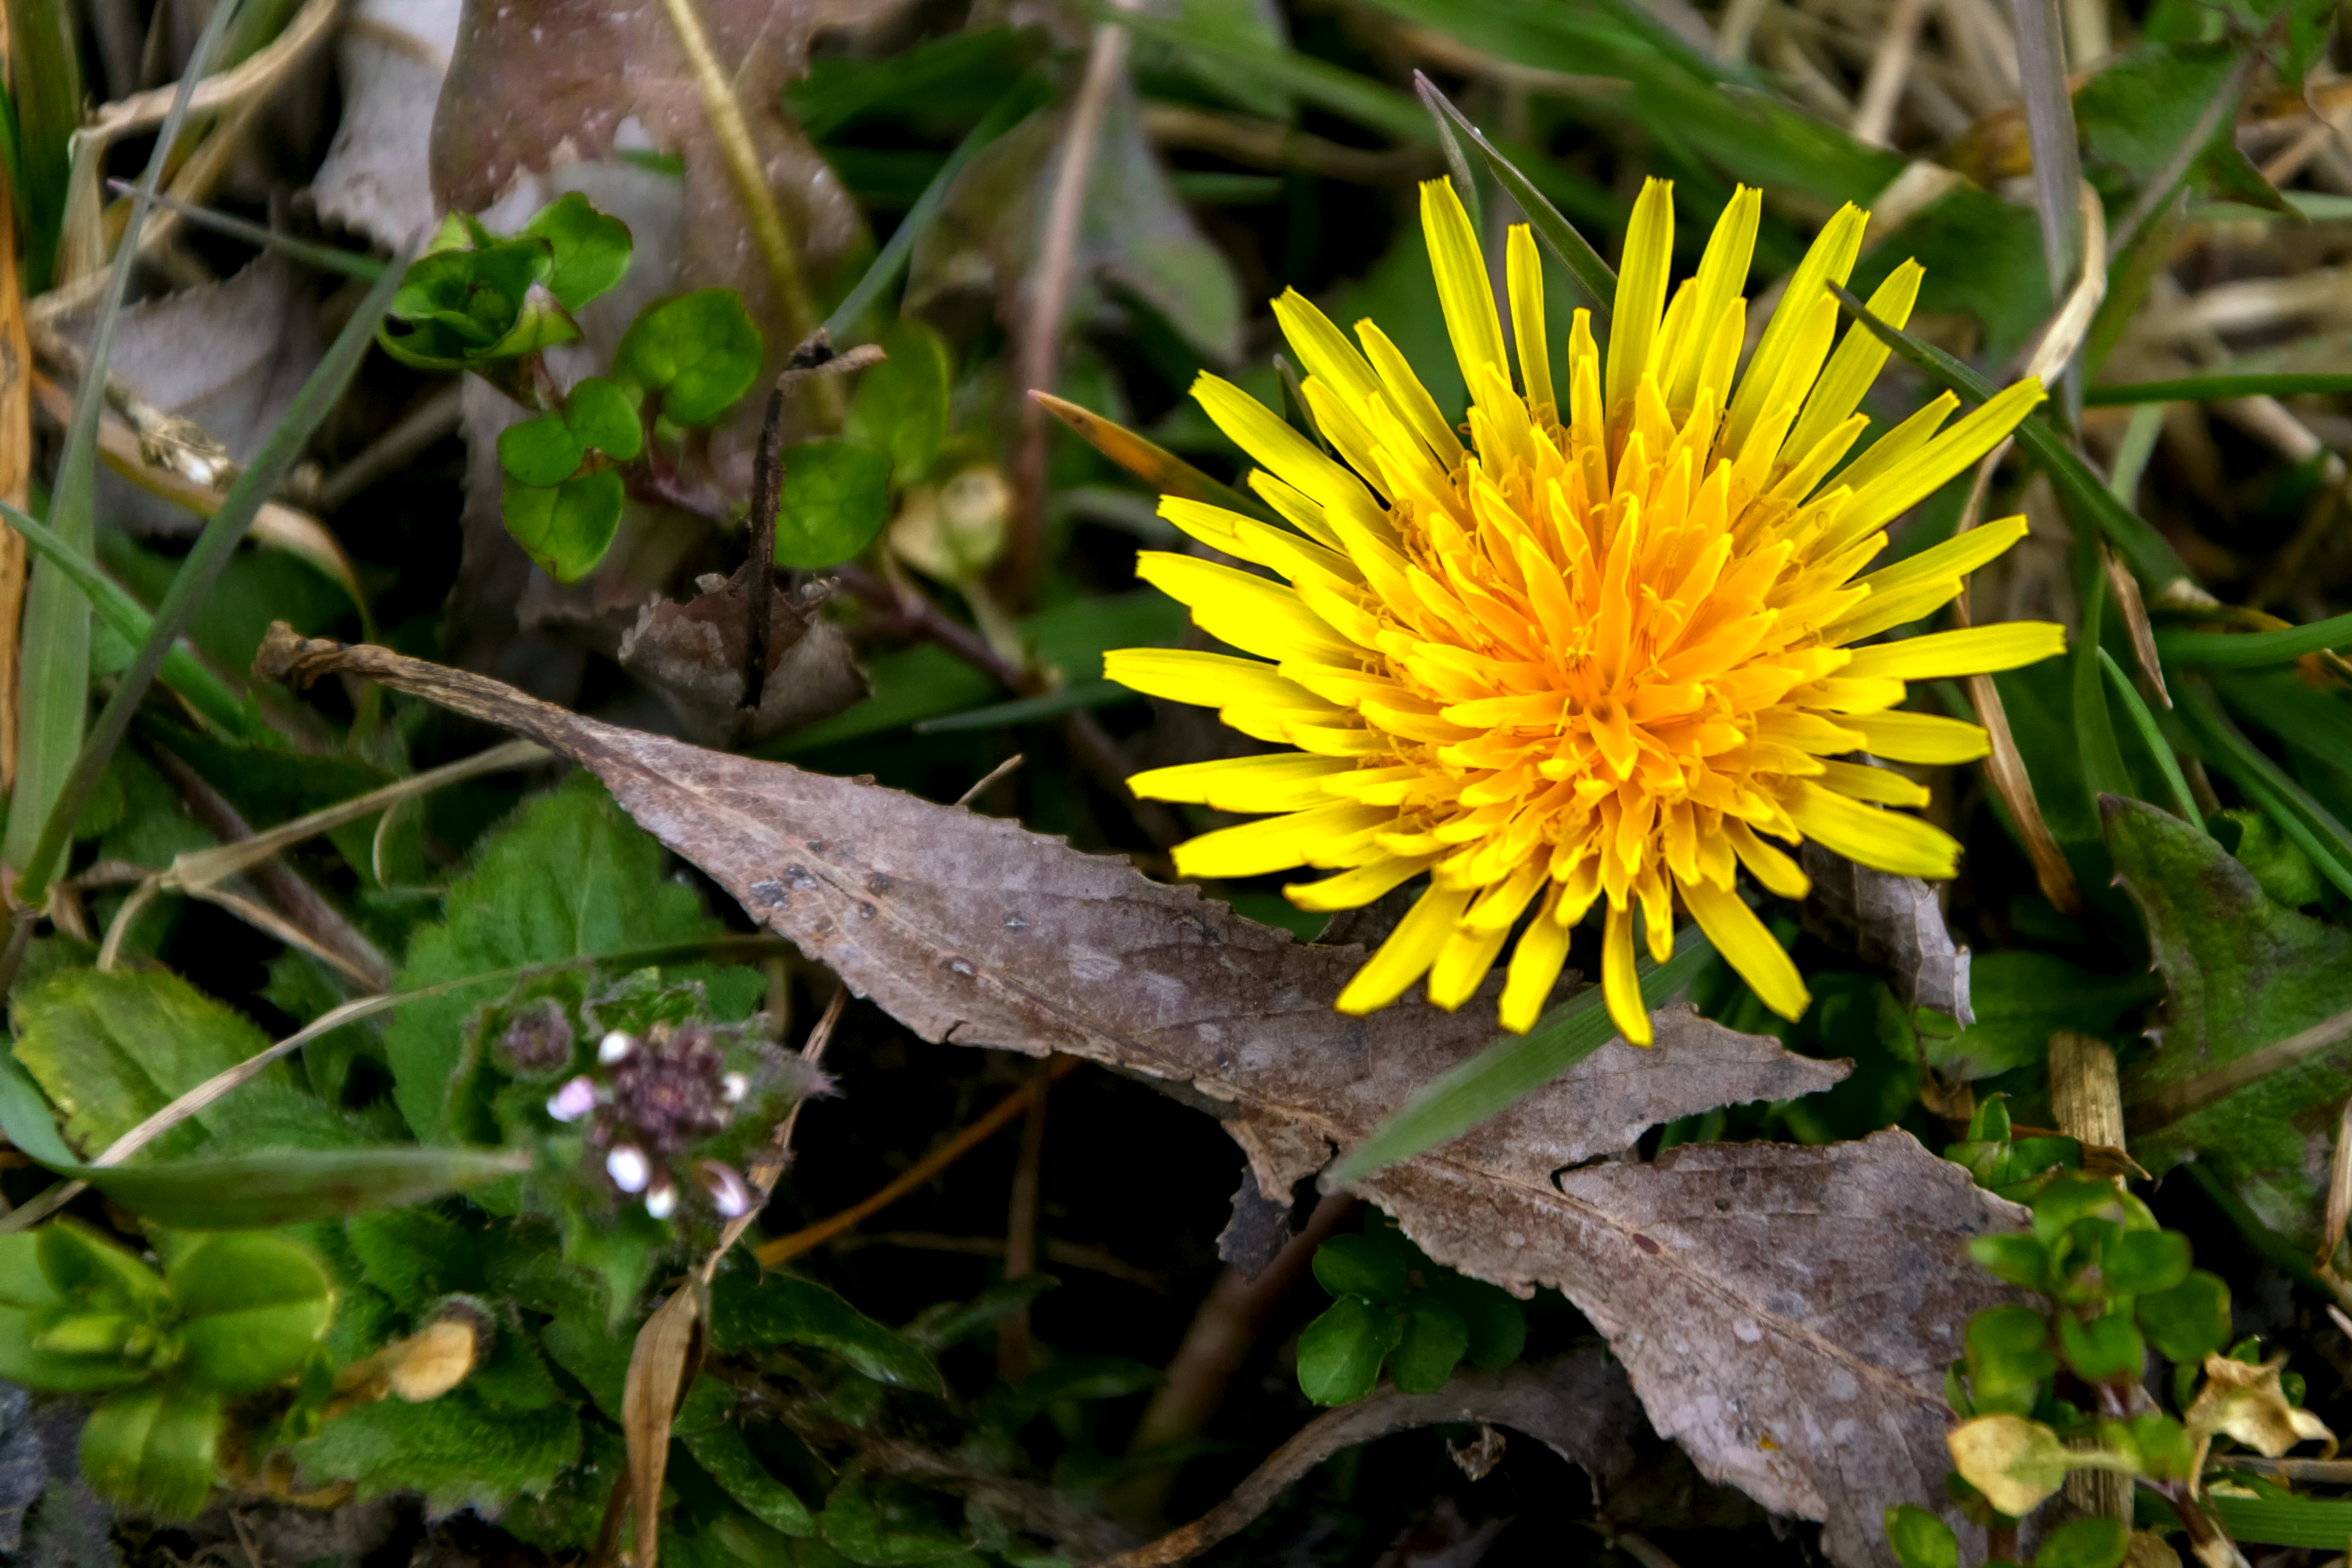
nature, outdoor, plant, leaf, flower, green, autumn, botany, nikon, yellow, flora, fauna, wildflower, nederland, netherlands, outdoorphotography, taraxacumofficinale, paulvandevelde, pdvandevelde, padagudaloma, natuurfotografie, naturephotographer, dordrecht, nederlandinfotos, bloem, onkruid, pvdvfotografie, pdvandeveldedordrecht, macro photography, paardebloem, flowering plant, daisy family, land plant